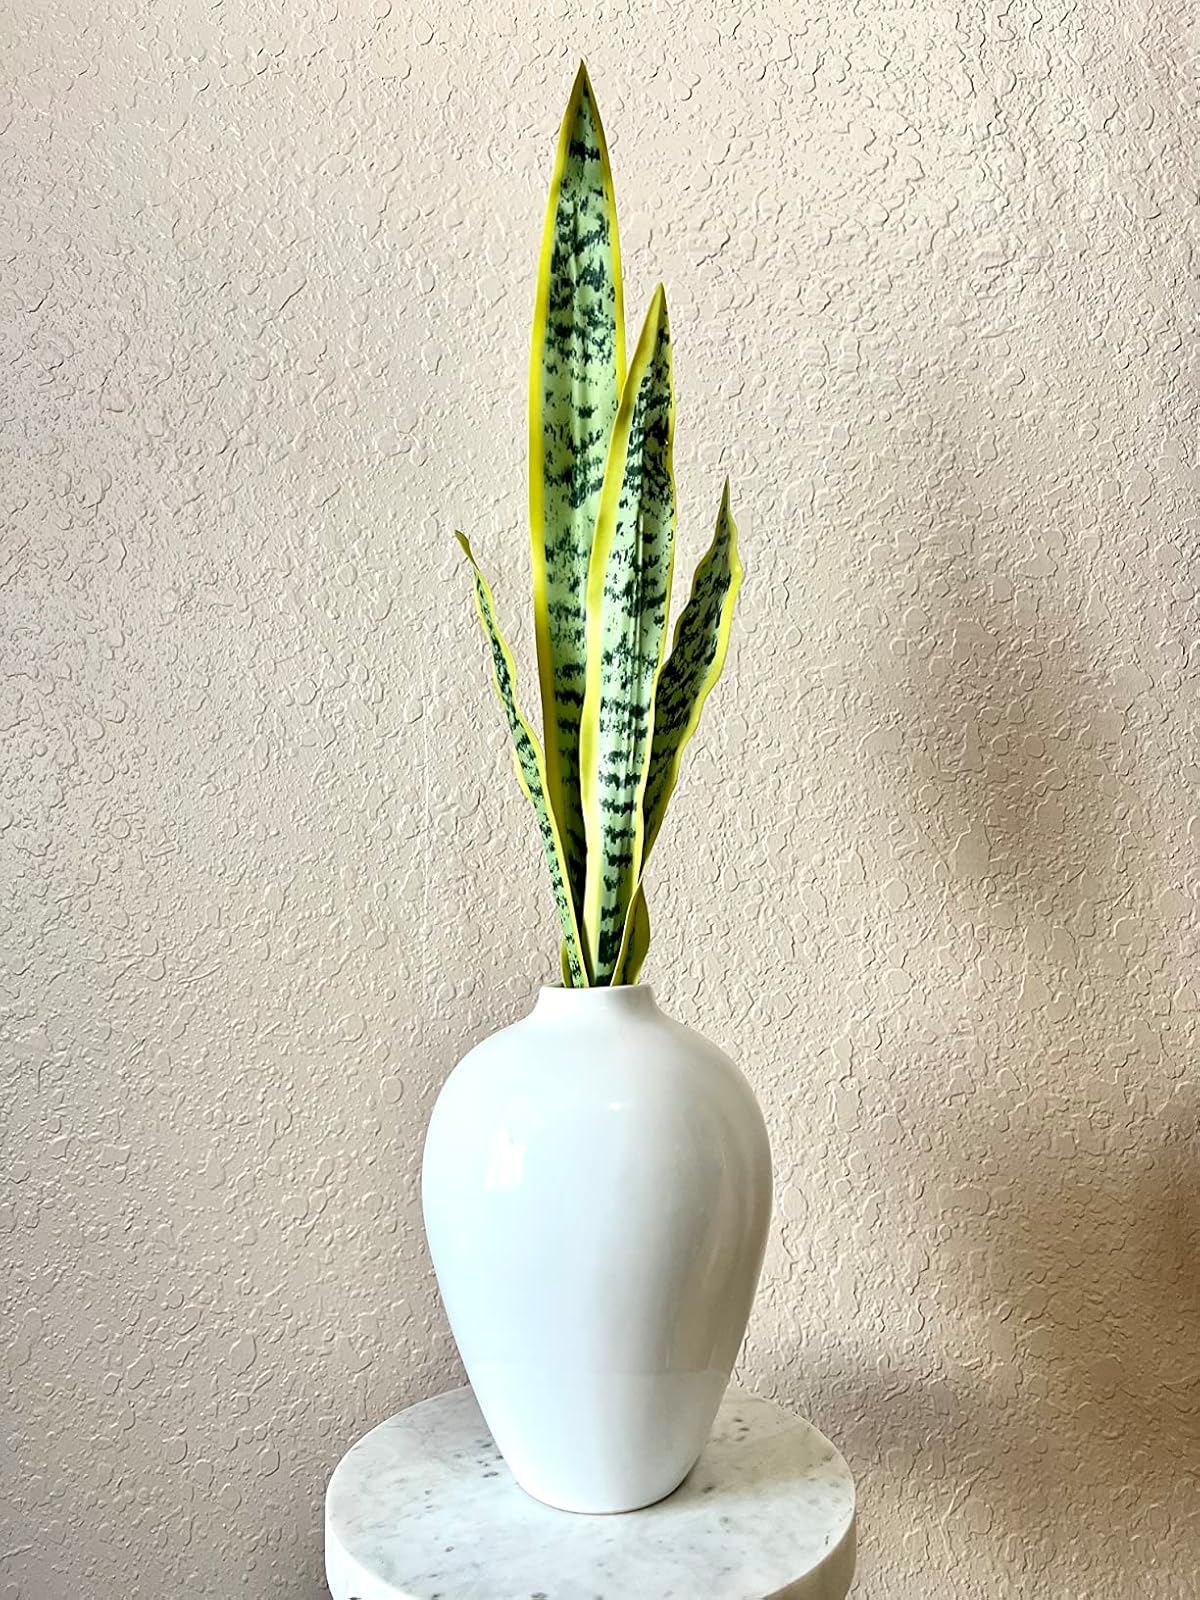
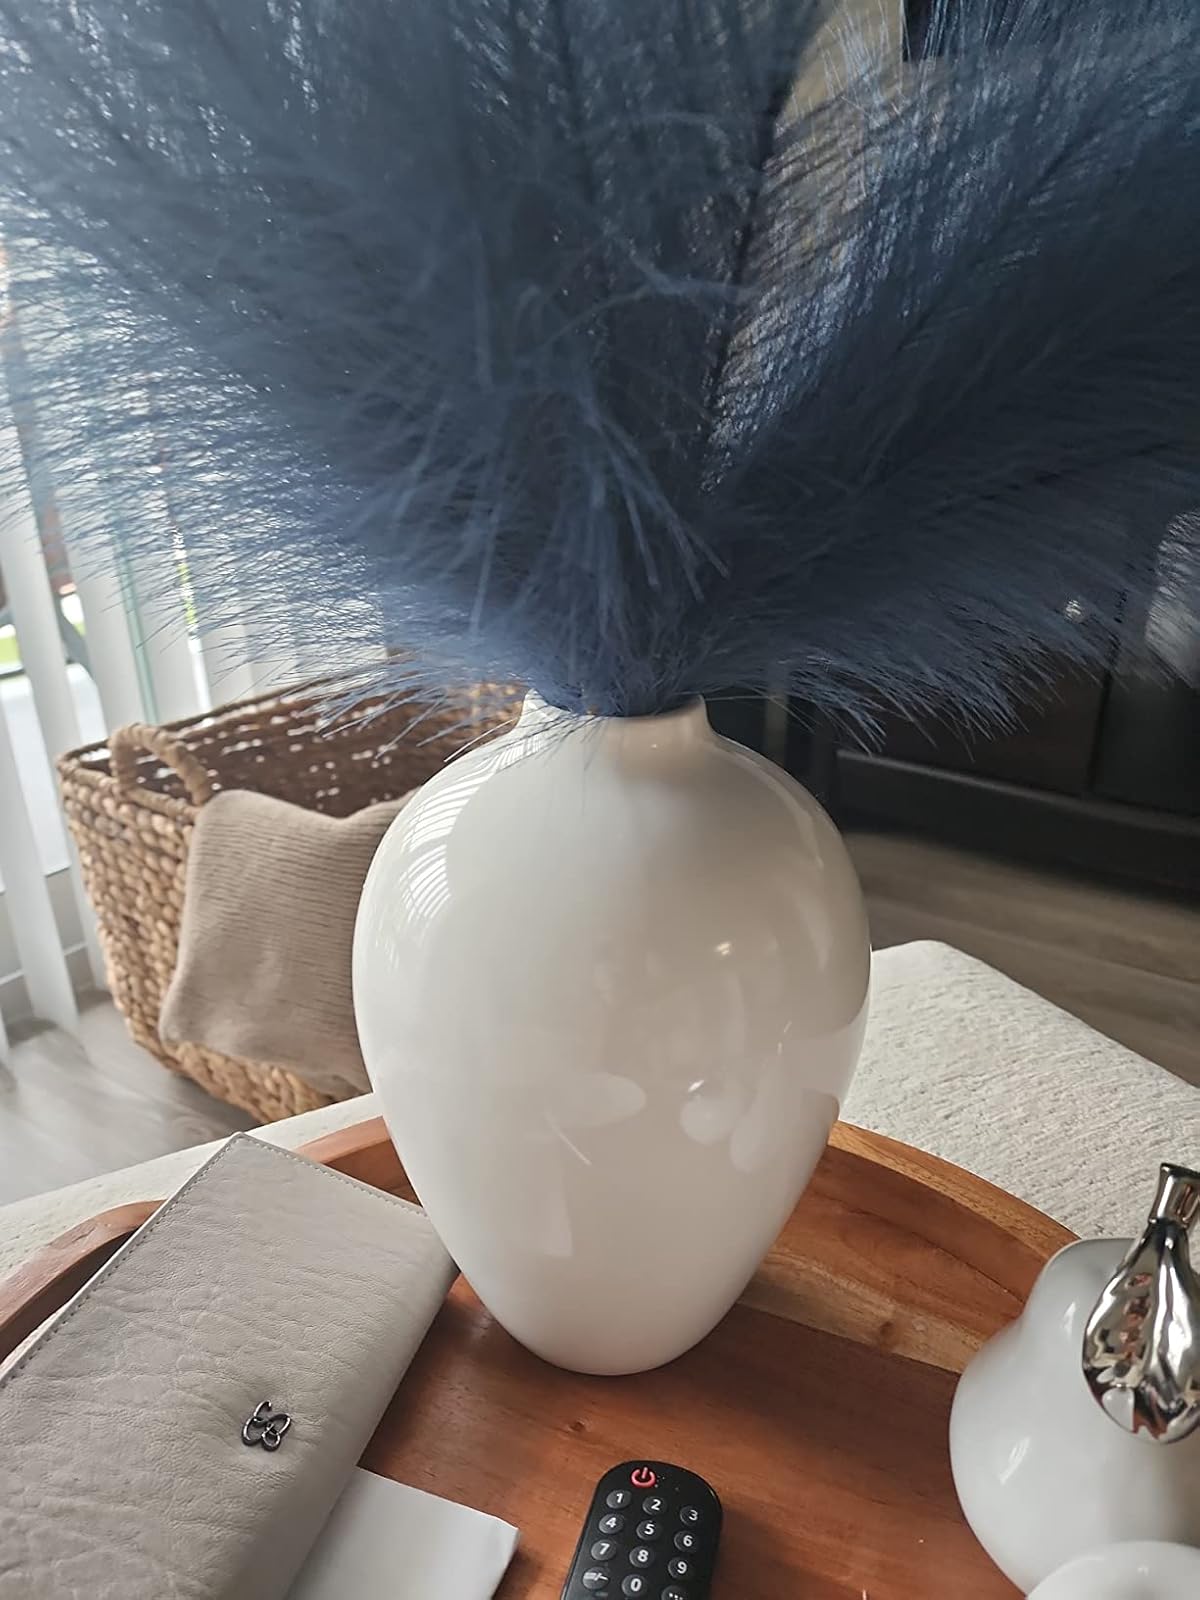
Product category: vase
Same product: yes